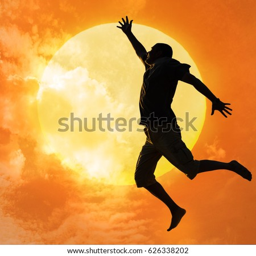
silhouette of males and a beautiful landscape as a backdrop